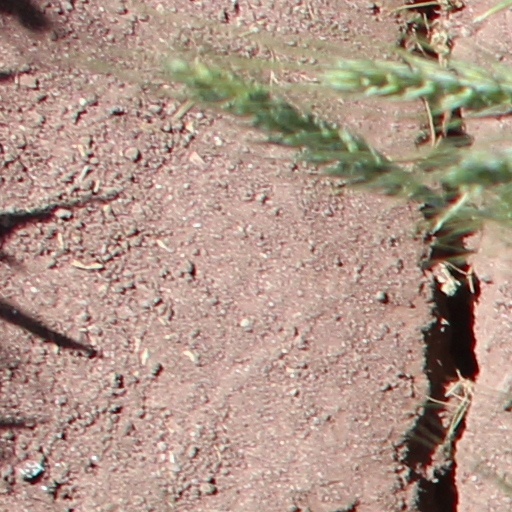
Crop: wheat